Question: Please indicate a possible affordance area of the frisbee that can be used for holding
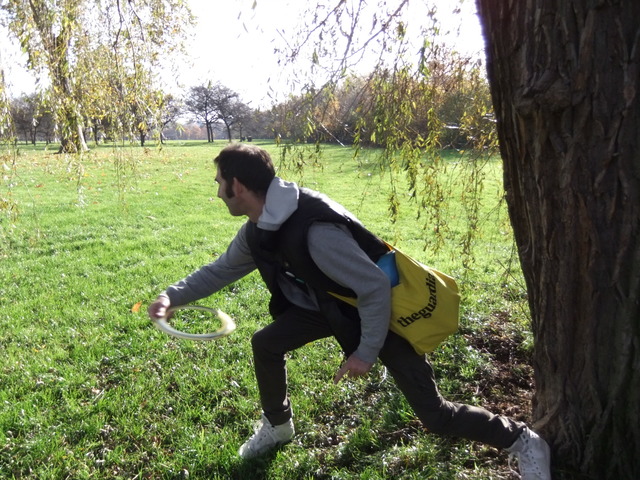
Answer: [142.059, 295.172, 244.993, 344.238]